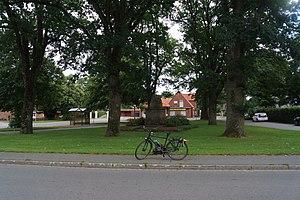
Bimöhlen, Allemagne: Place du Village